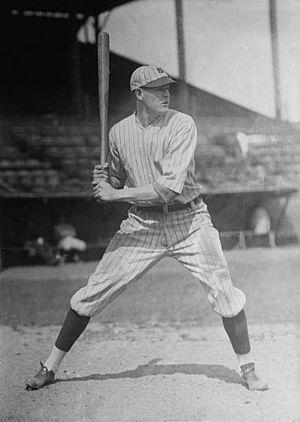
Robert William « Bob » Meusel, né le 19 juillet 1896 à San José et mort le 28 novembre 1977 à Downey, est un ancien champ extérieur de baseball évoluant en Ligue majeure avec les Yankees de New York et les Reds de Cincinnati de 1920 à 1930.